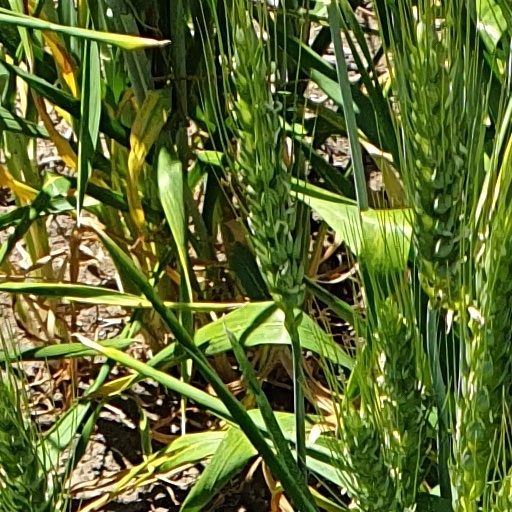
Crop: wheat